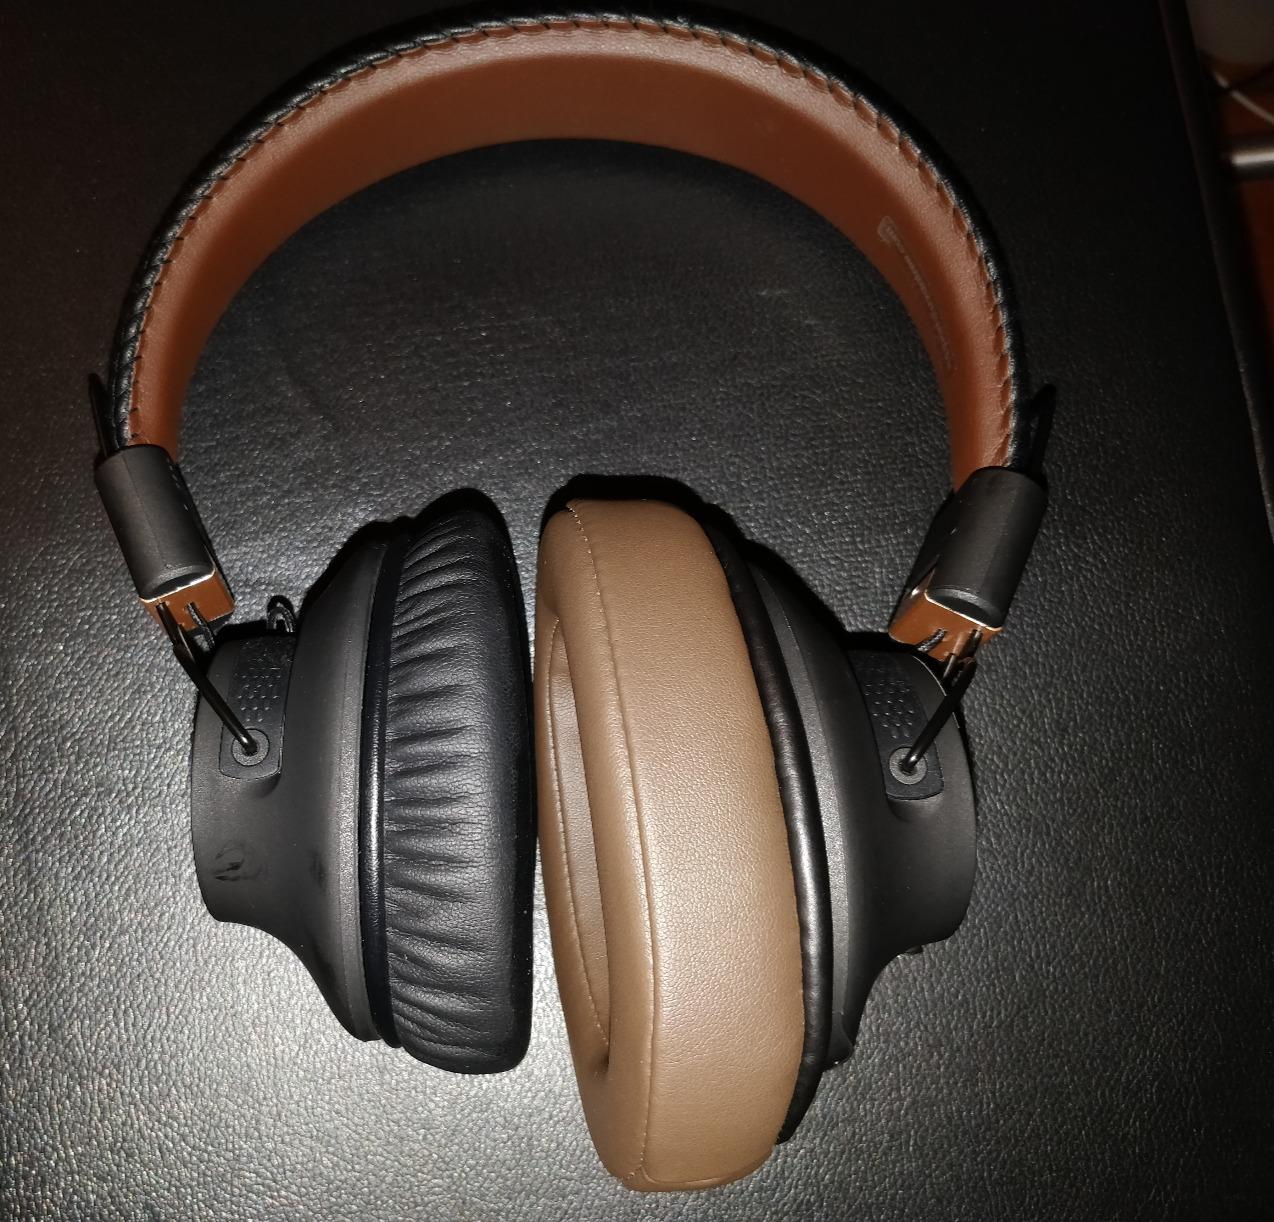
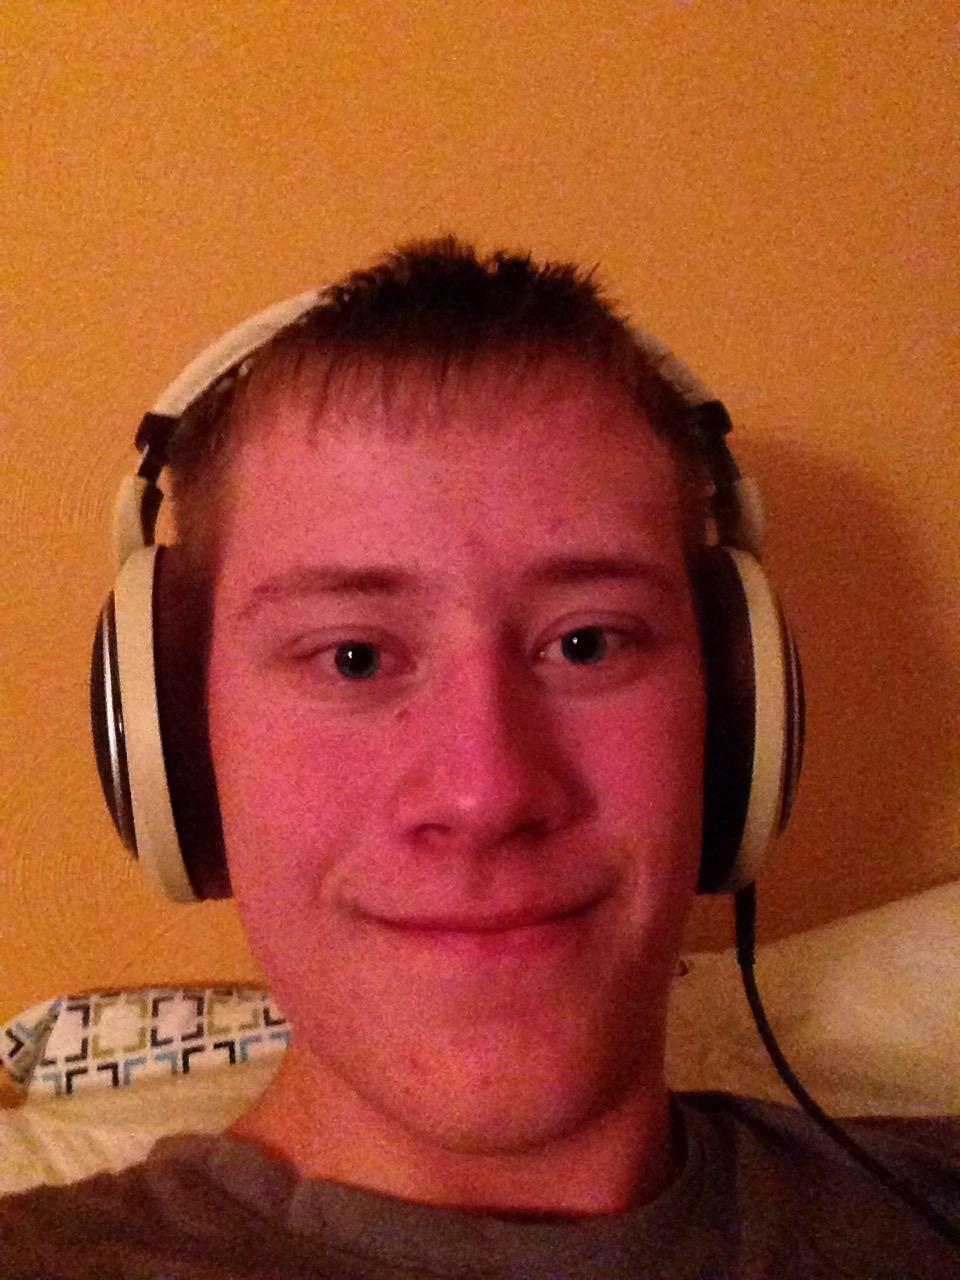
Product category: headphones
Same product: no